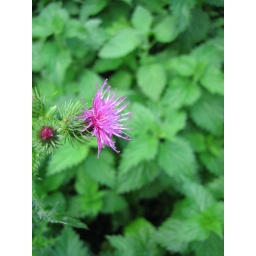
wild flowers by the river needham market